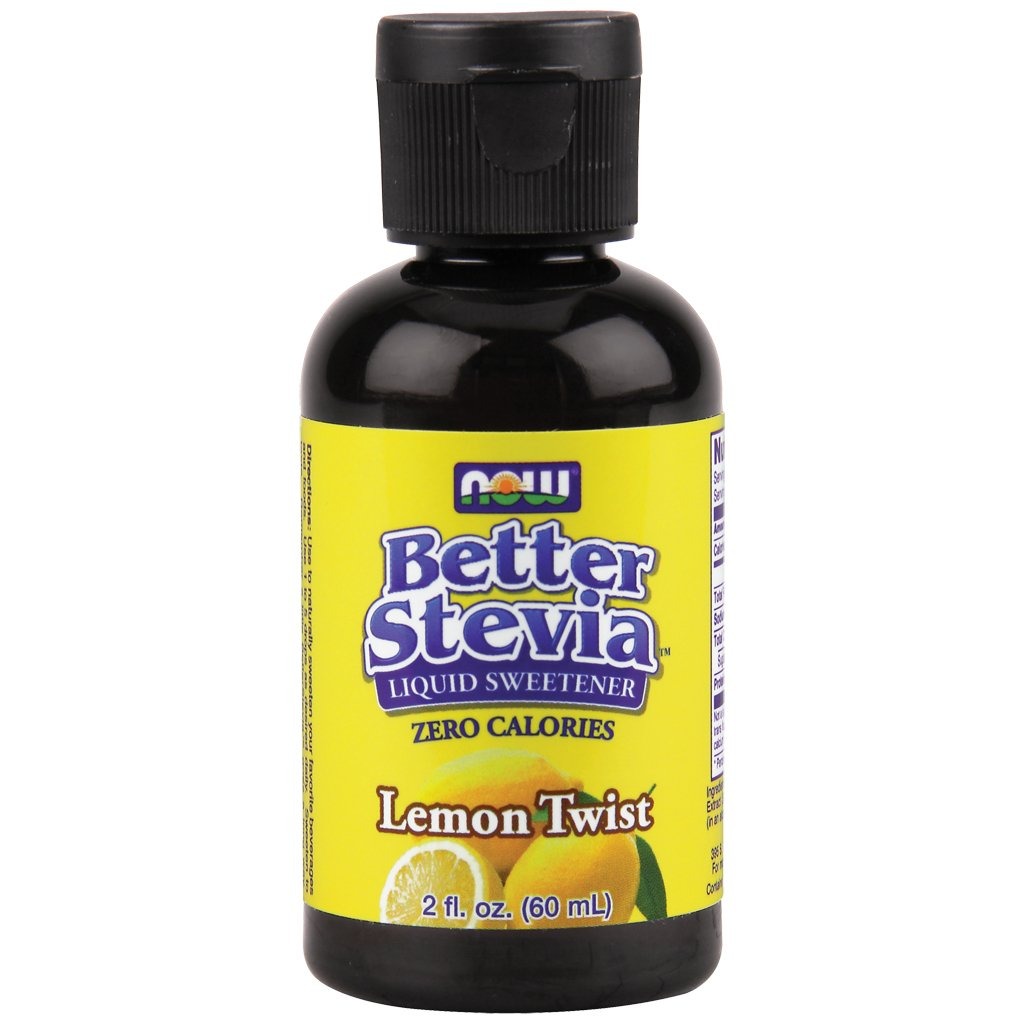
Item Name: Now Foods BetterStevia Liquid Extract (Lemon Twist) - 2 oz. 6 Pack
Value: 12.0
Unit: Fl Oz

Price: 9.69